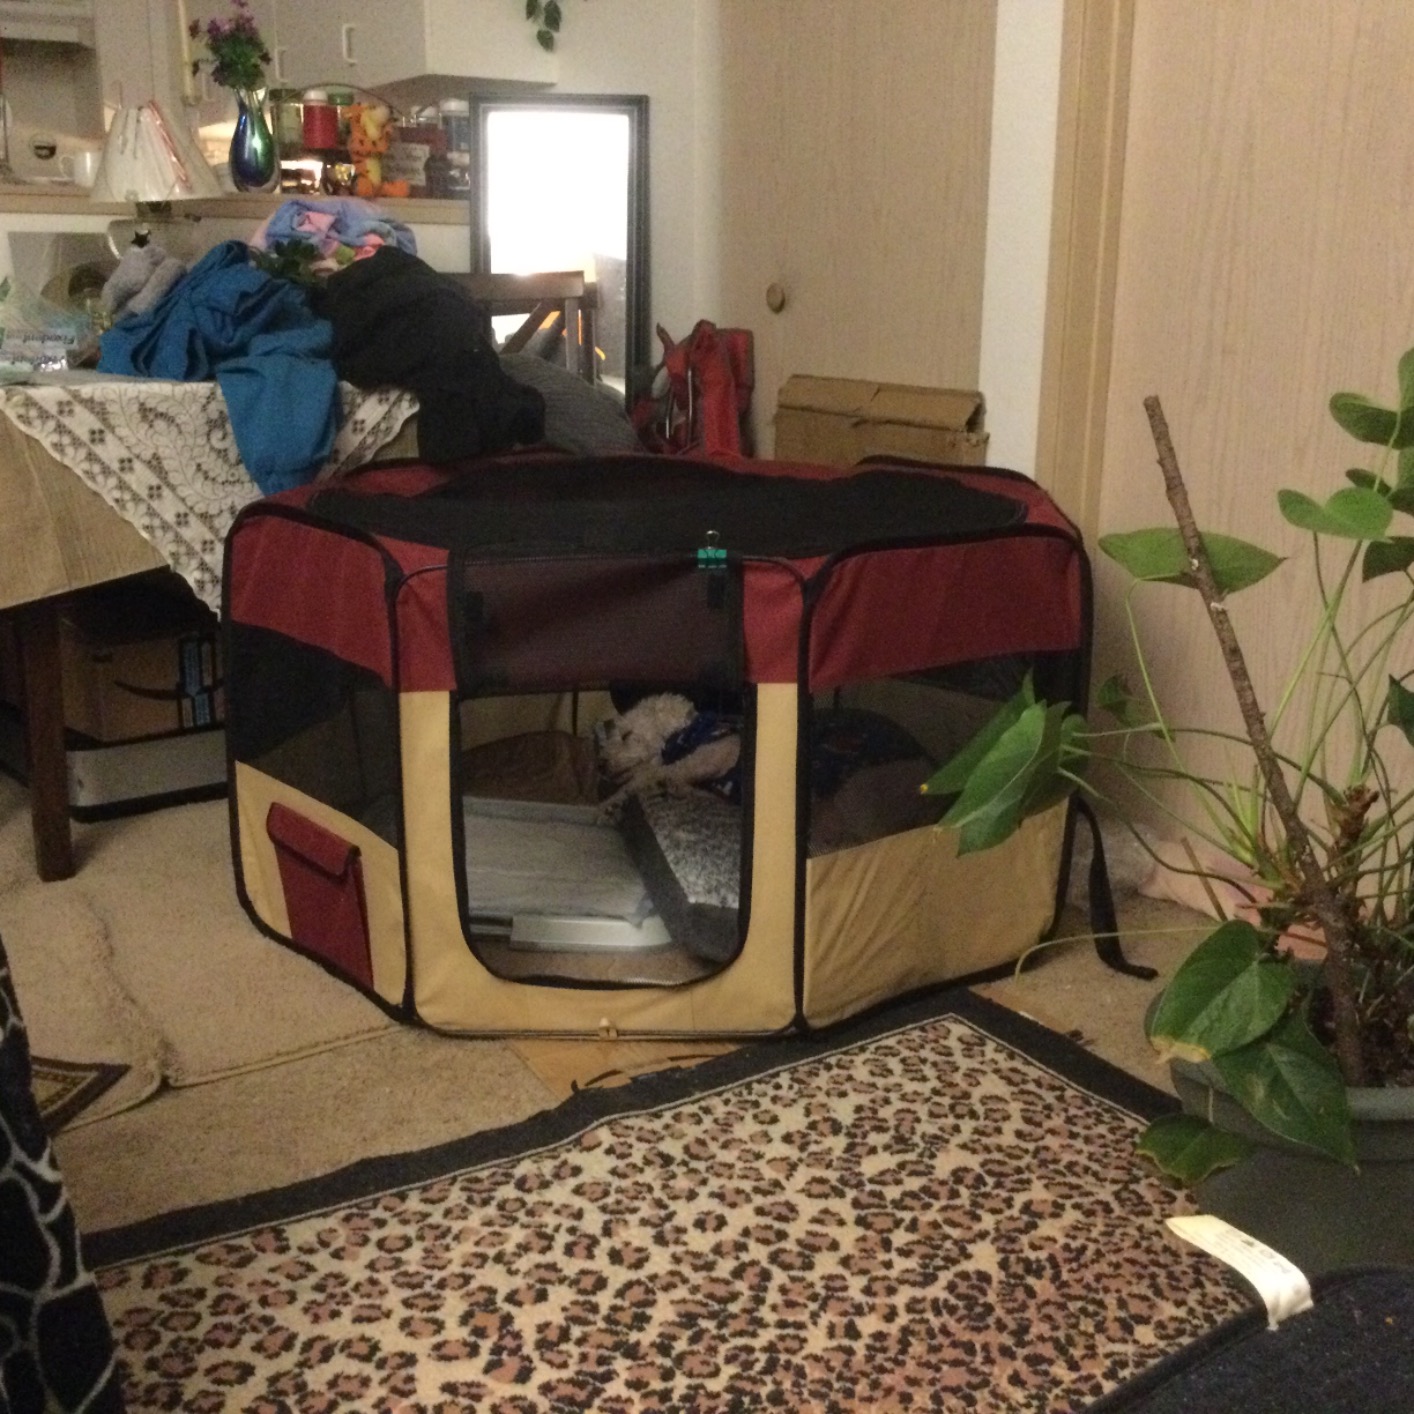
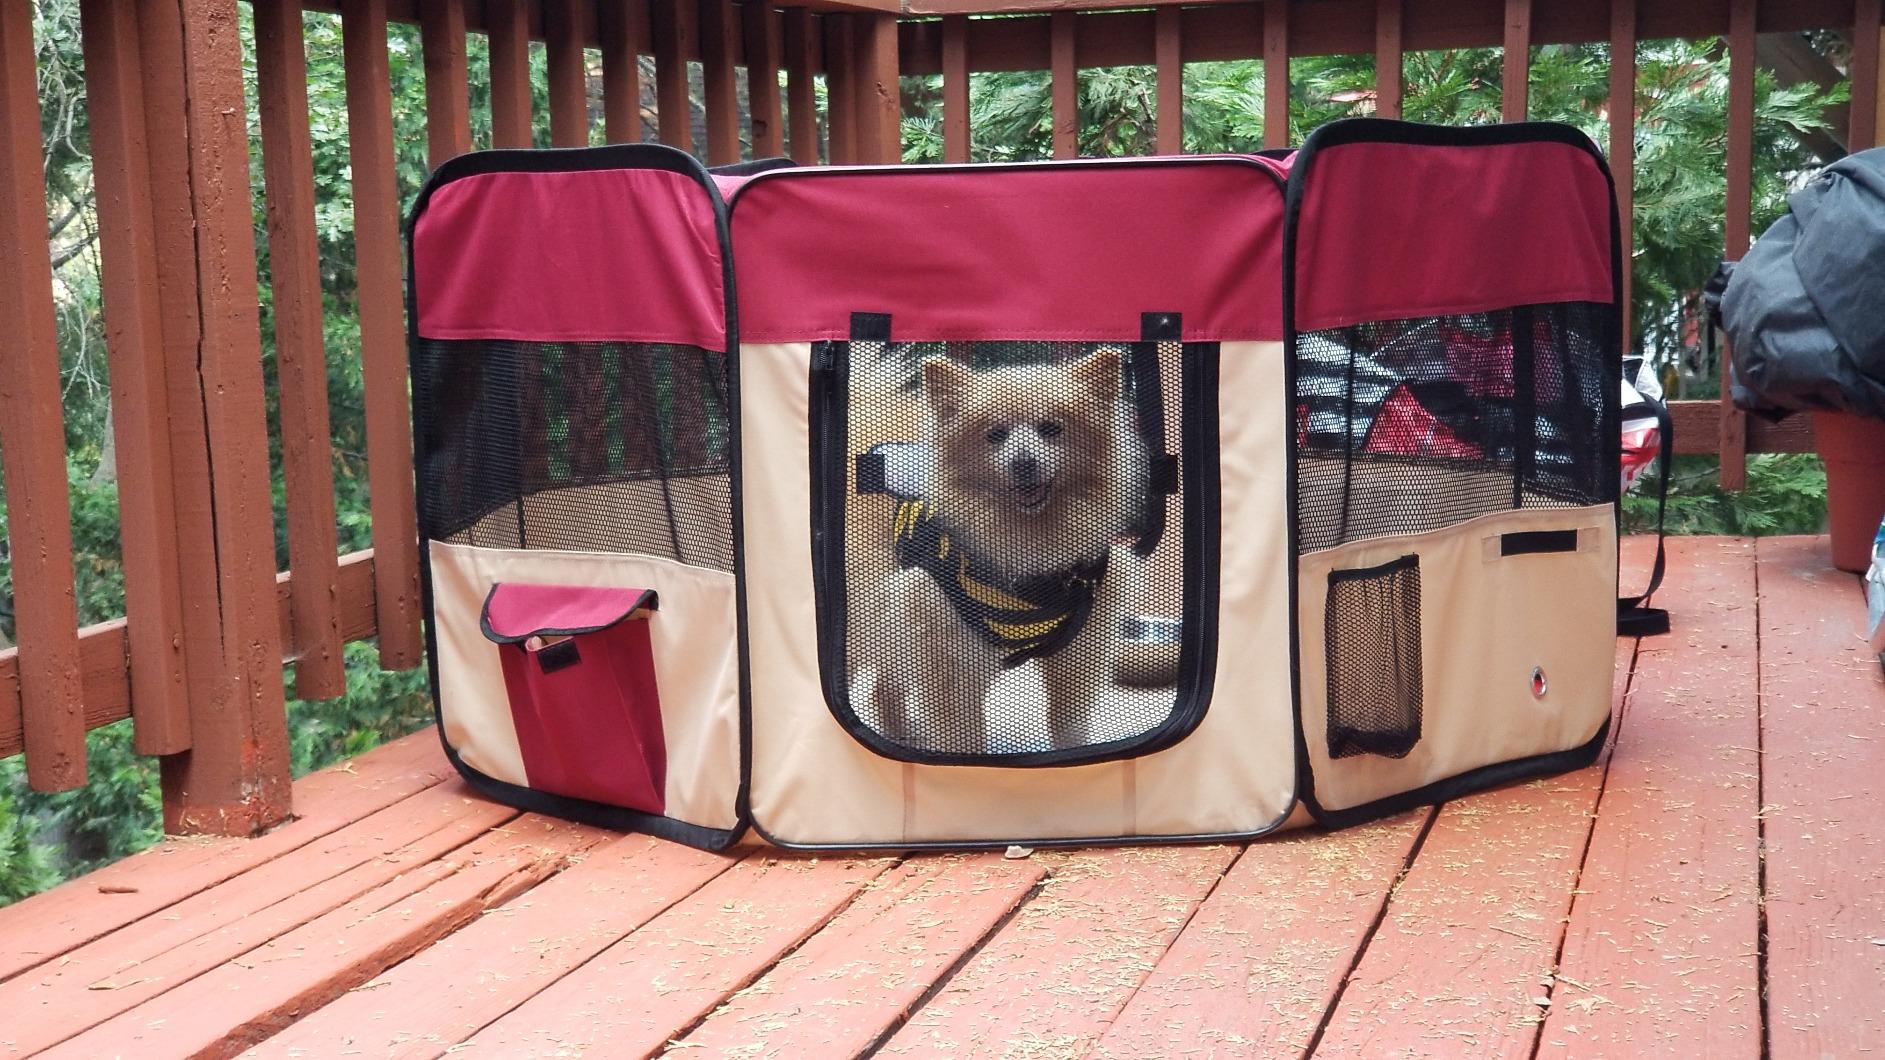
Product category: items_kennel
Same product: yes